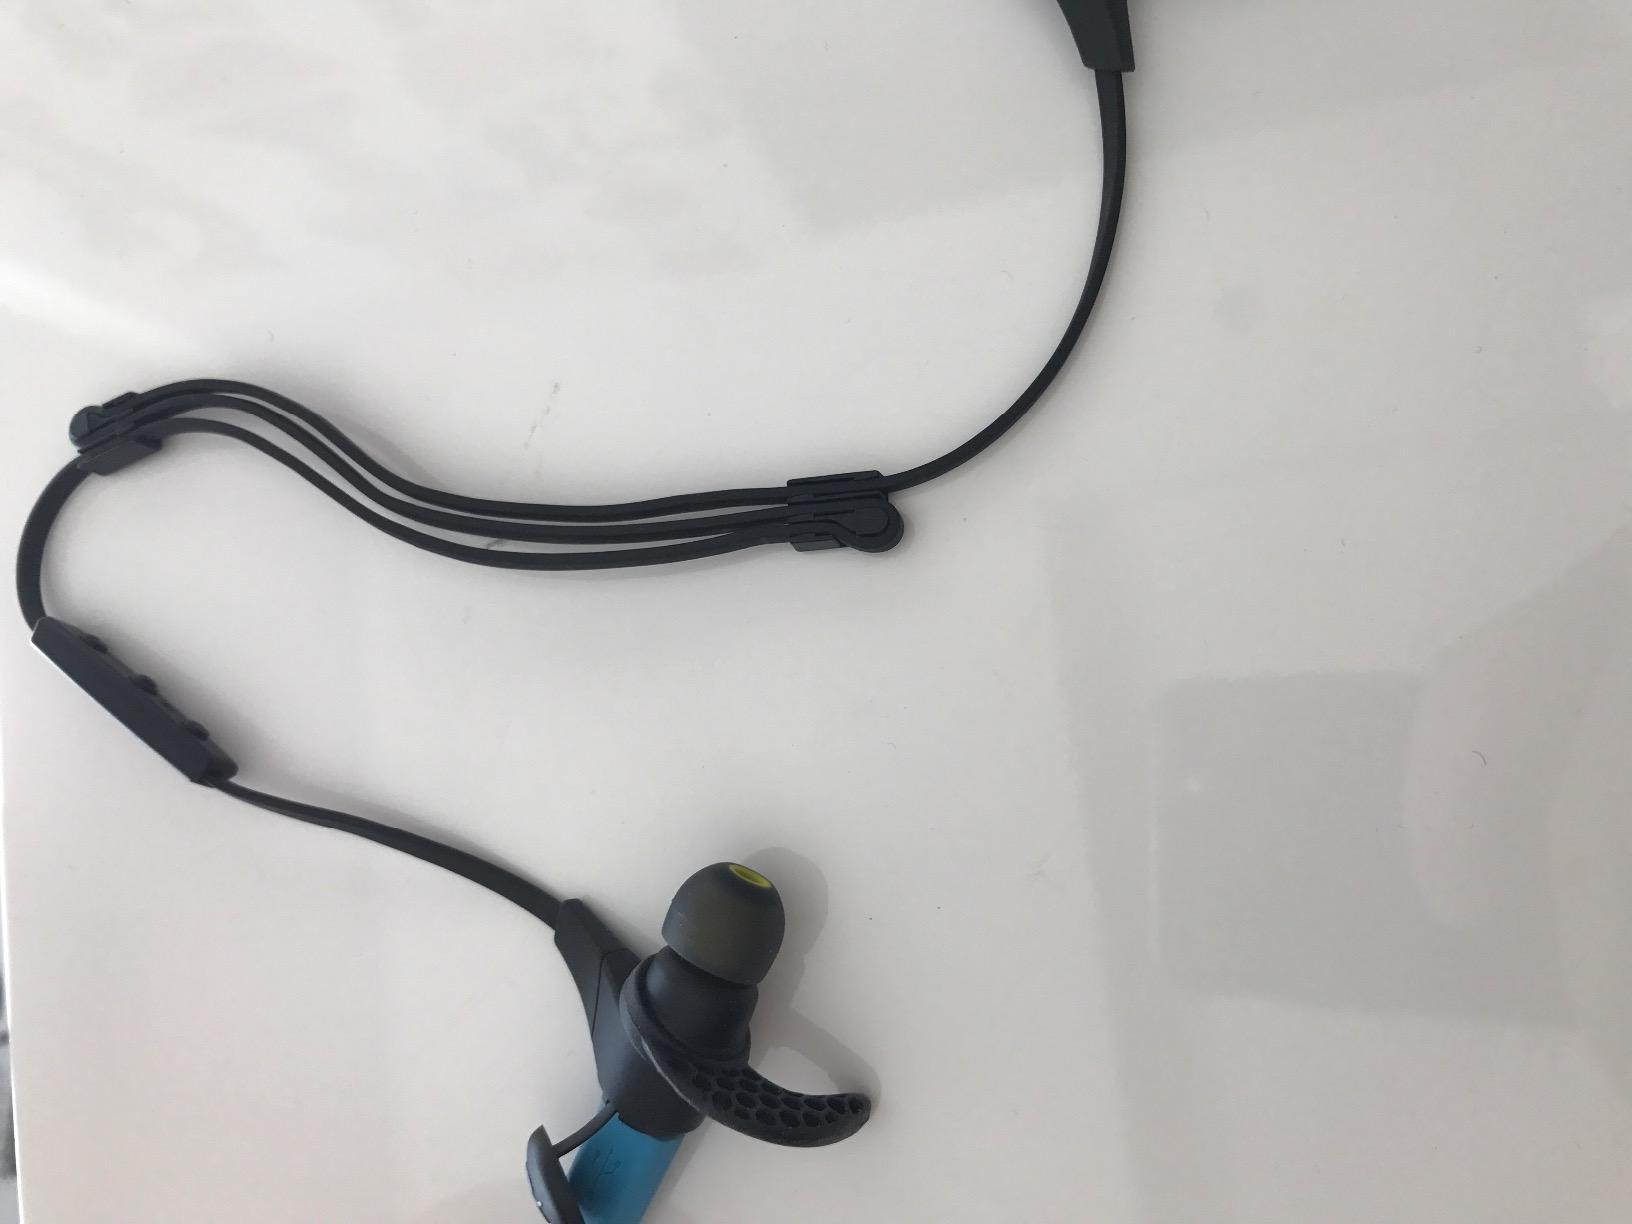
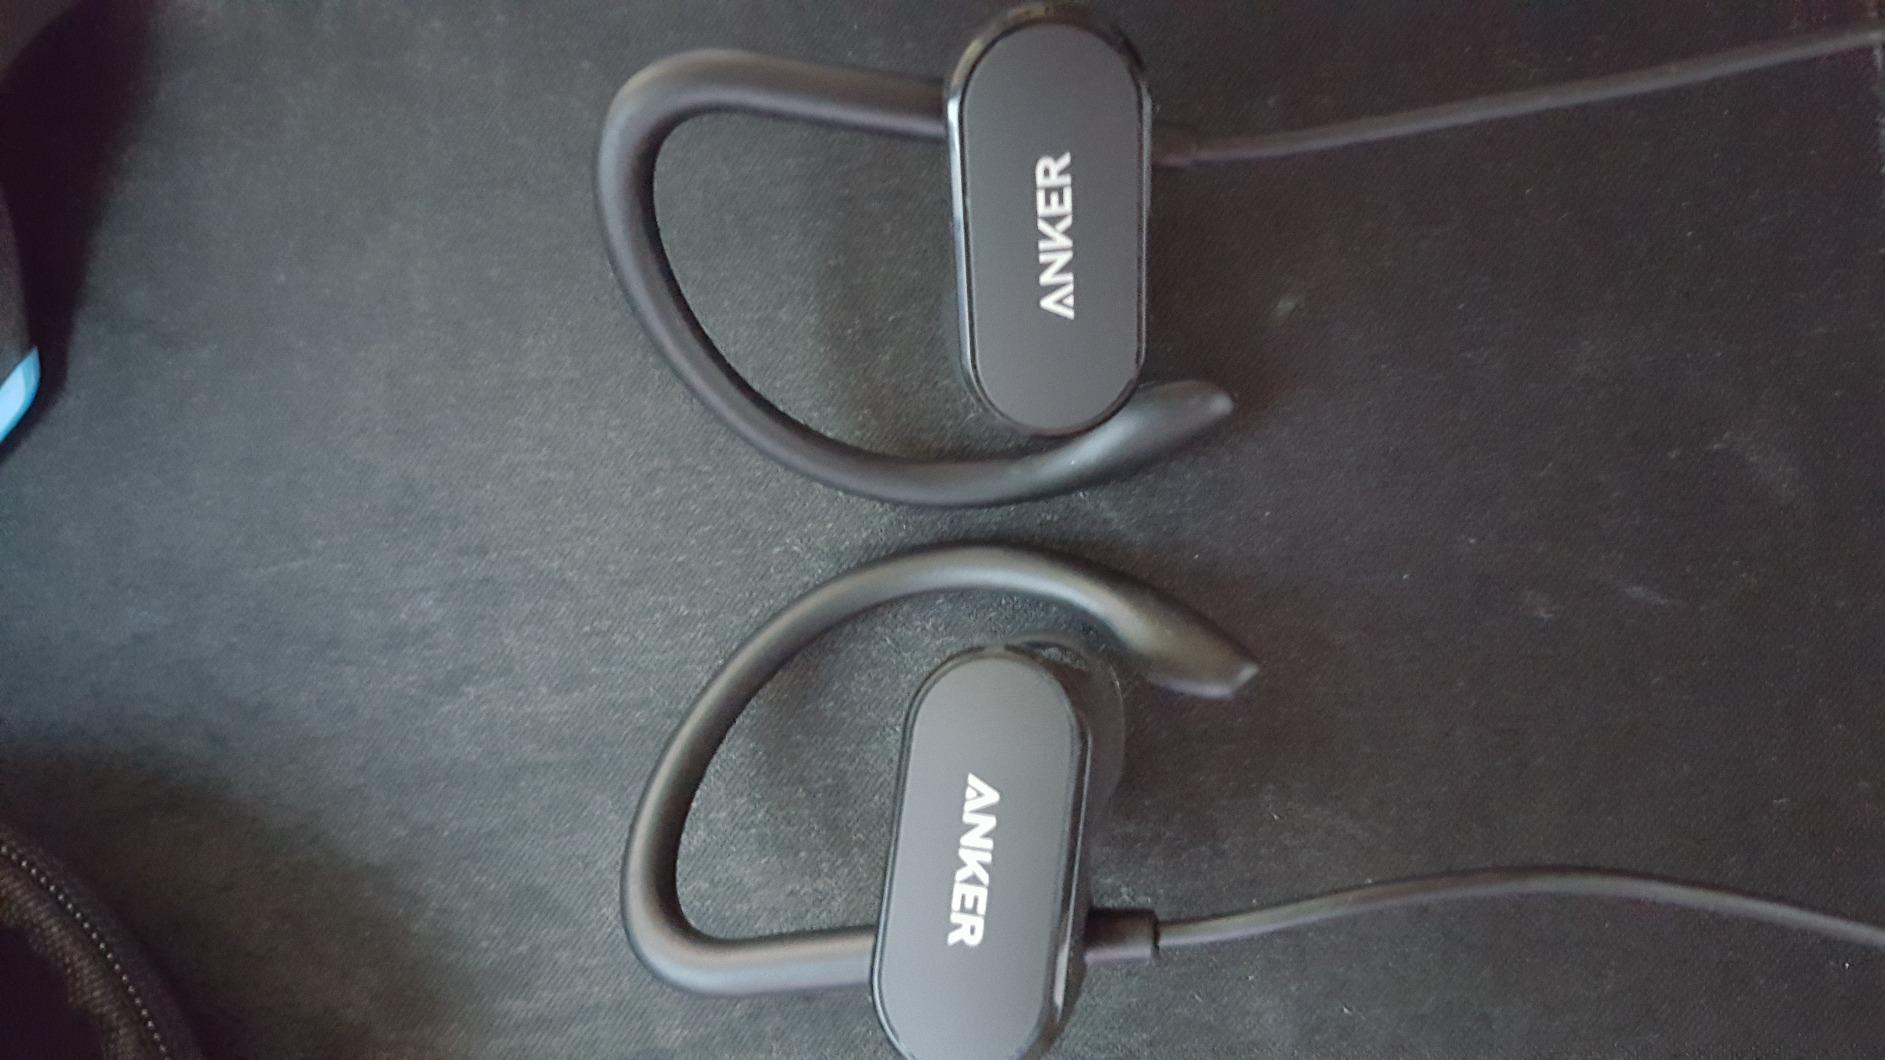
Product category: headphones
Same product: no